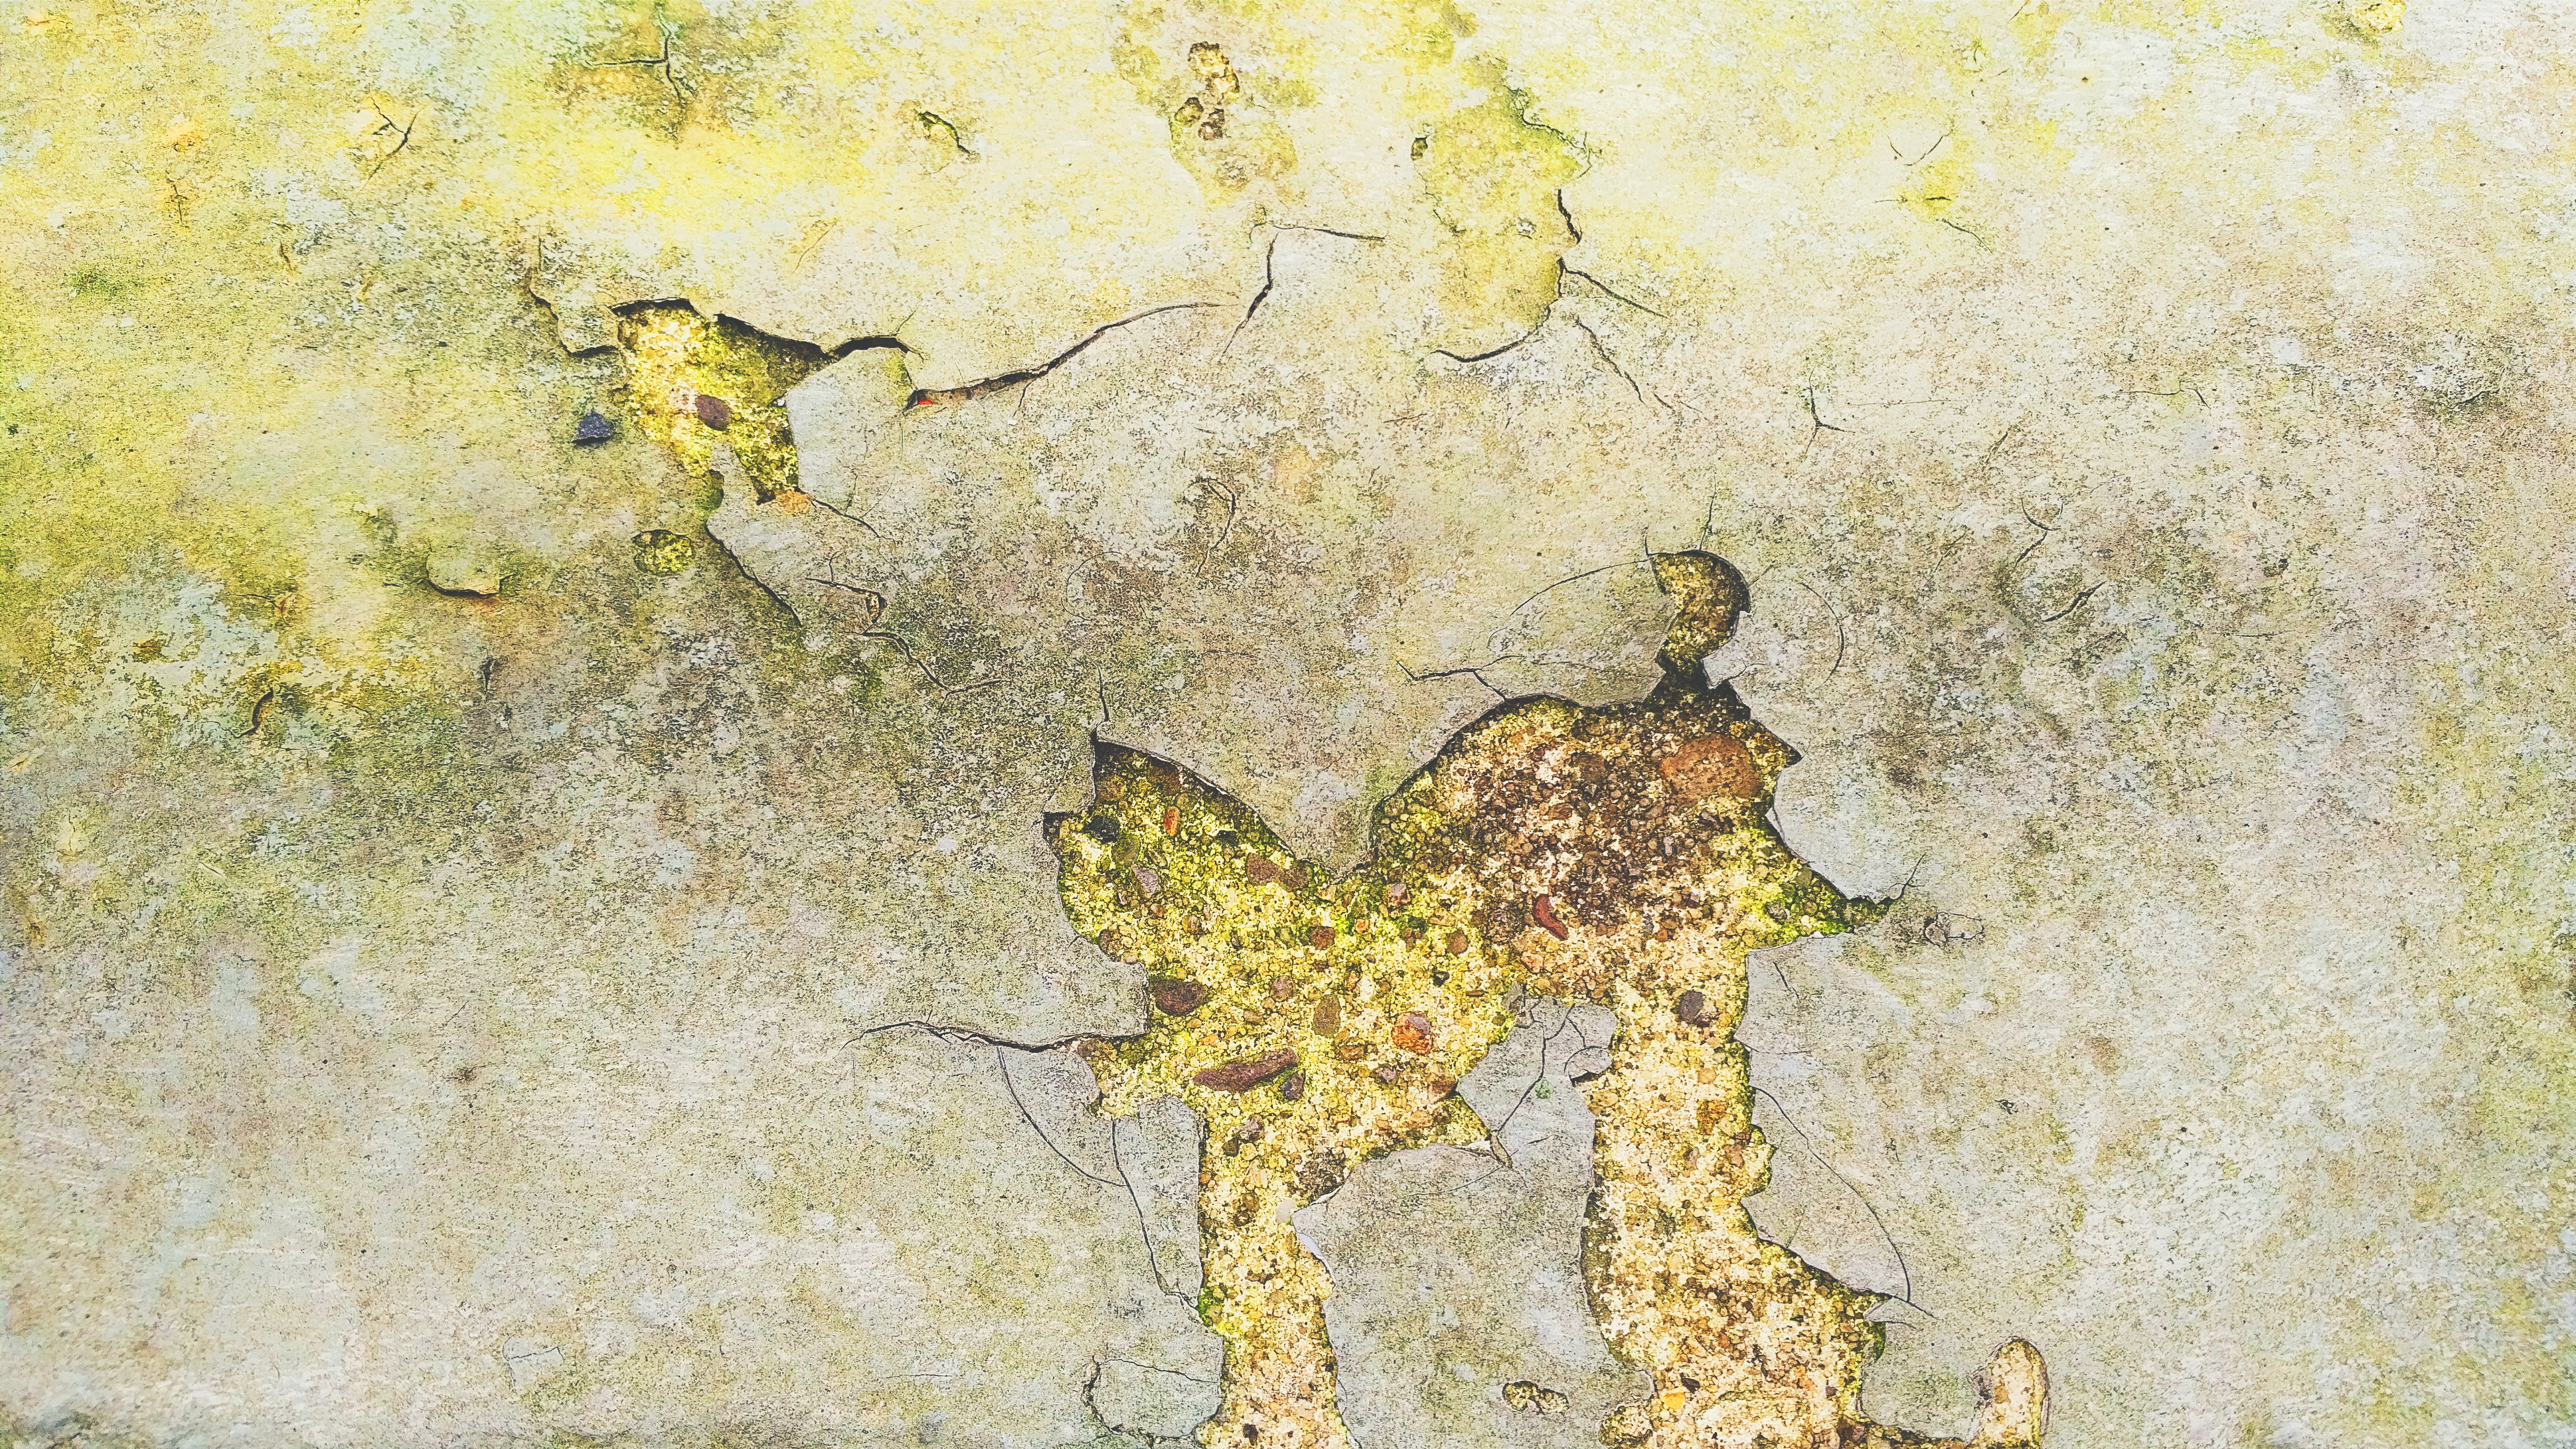
abstract, structure, texture, floor, urban, wall, stone, rough, yellow, fauna, material, concrete, cracked, grey, art, background, wallpaper, scratched, cracks, backdrop, distressed